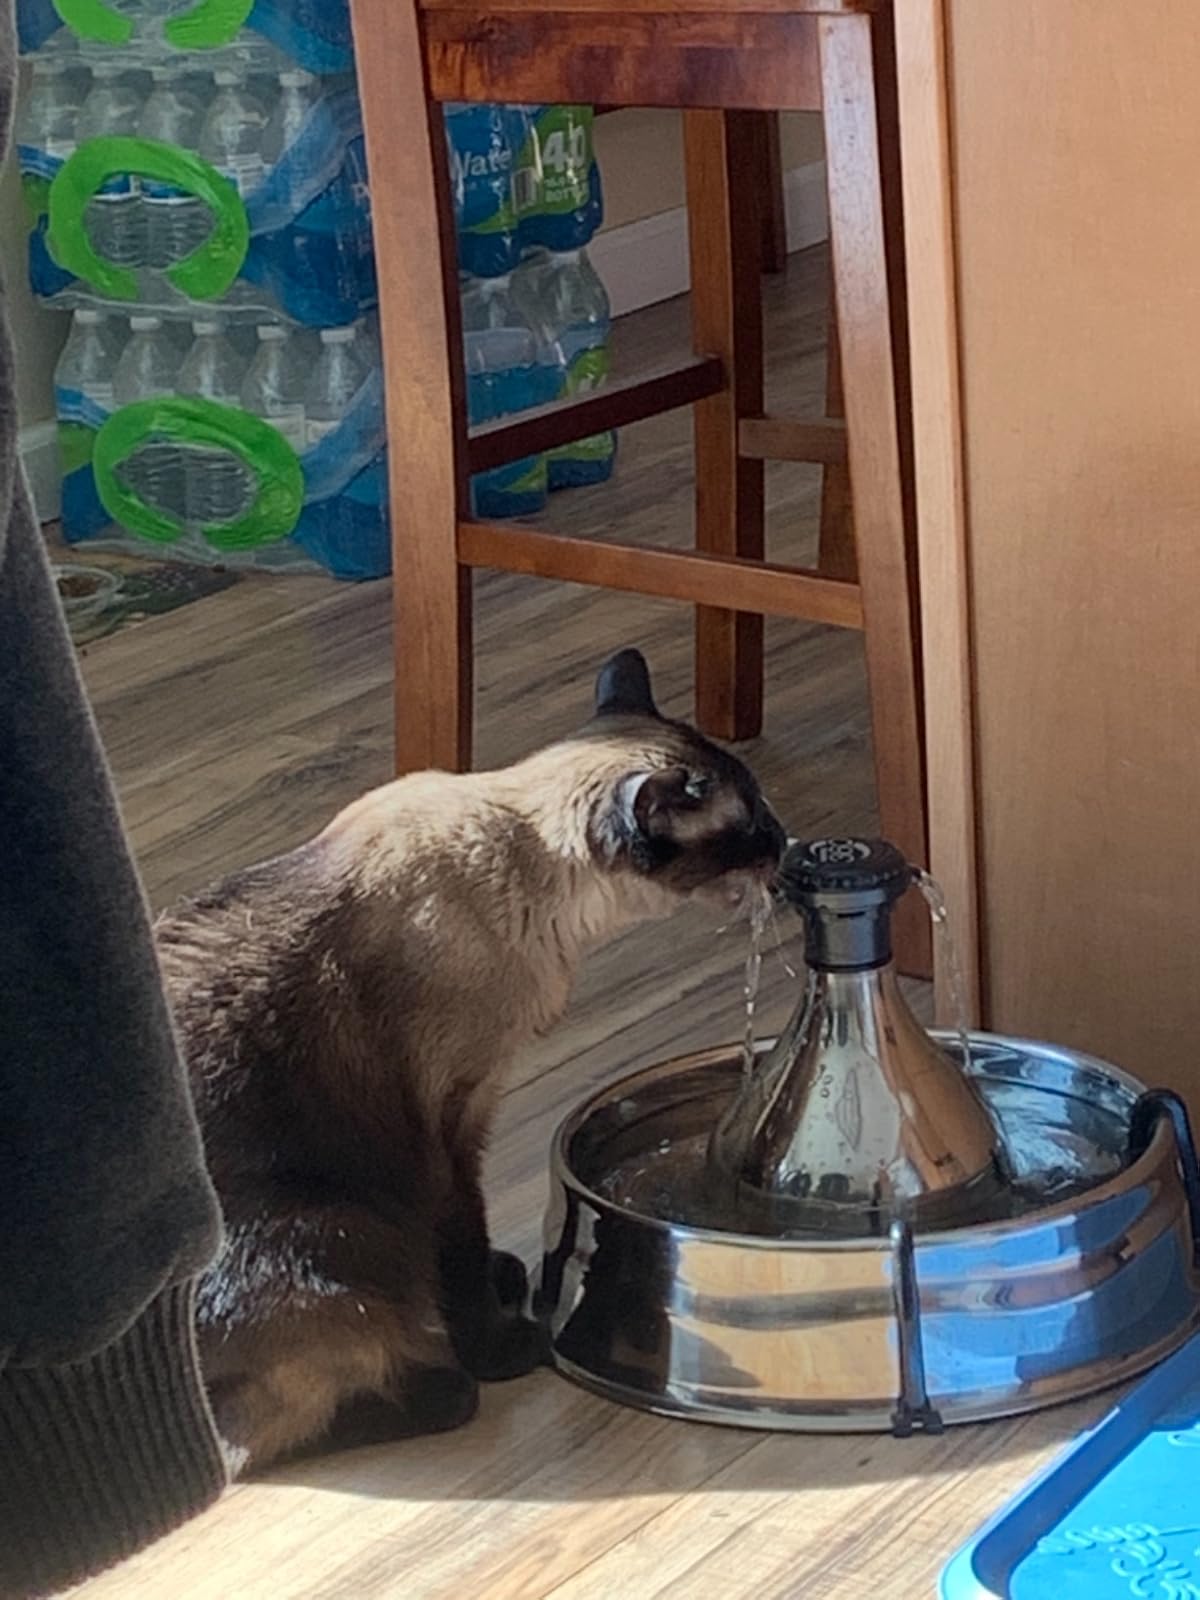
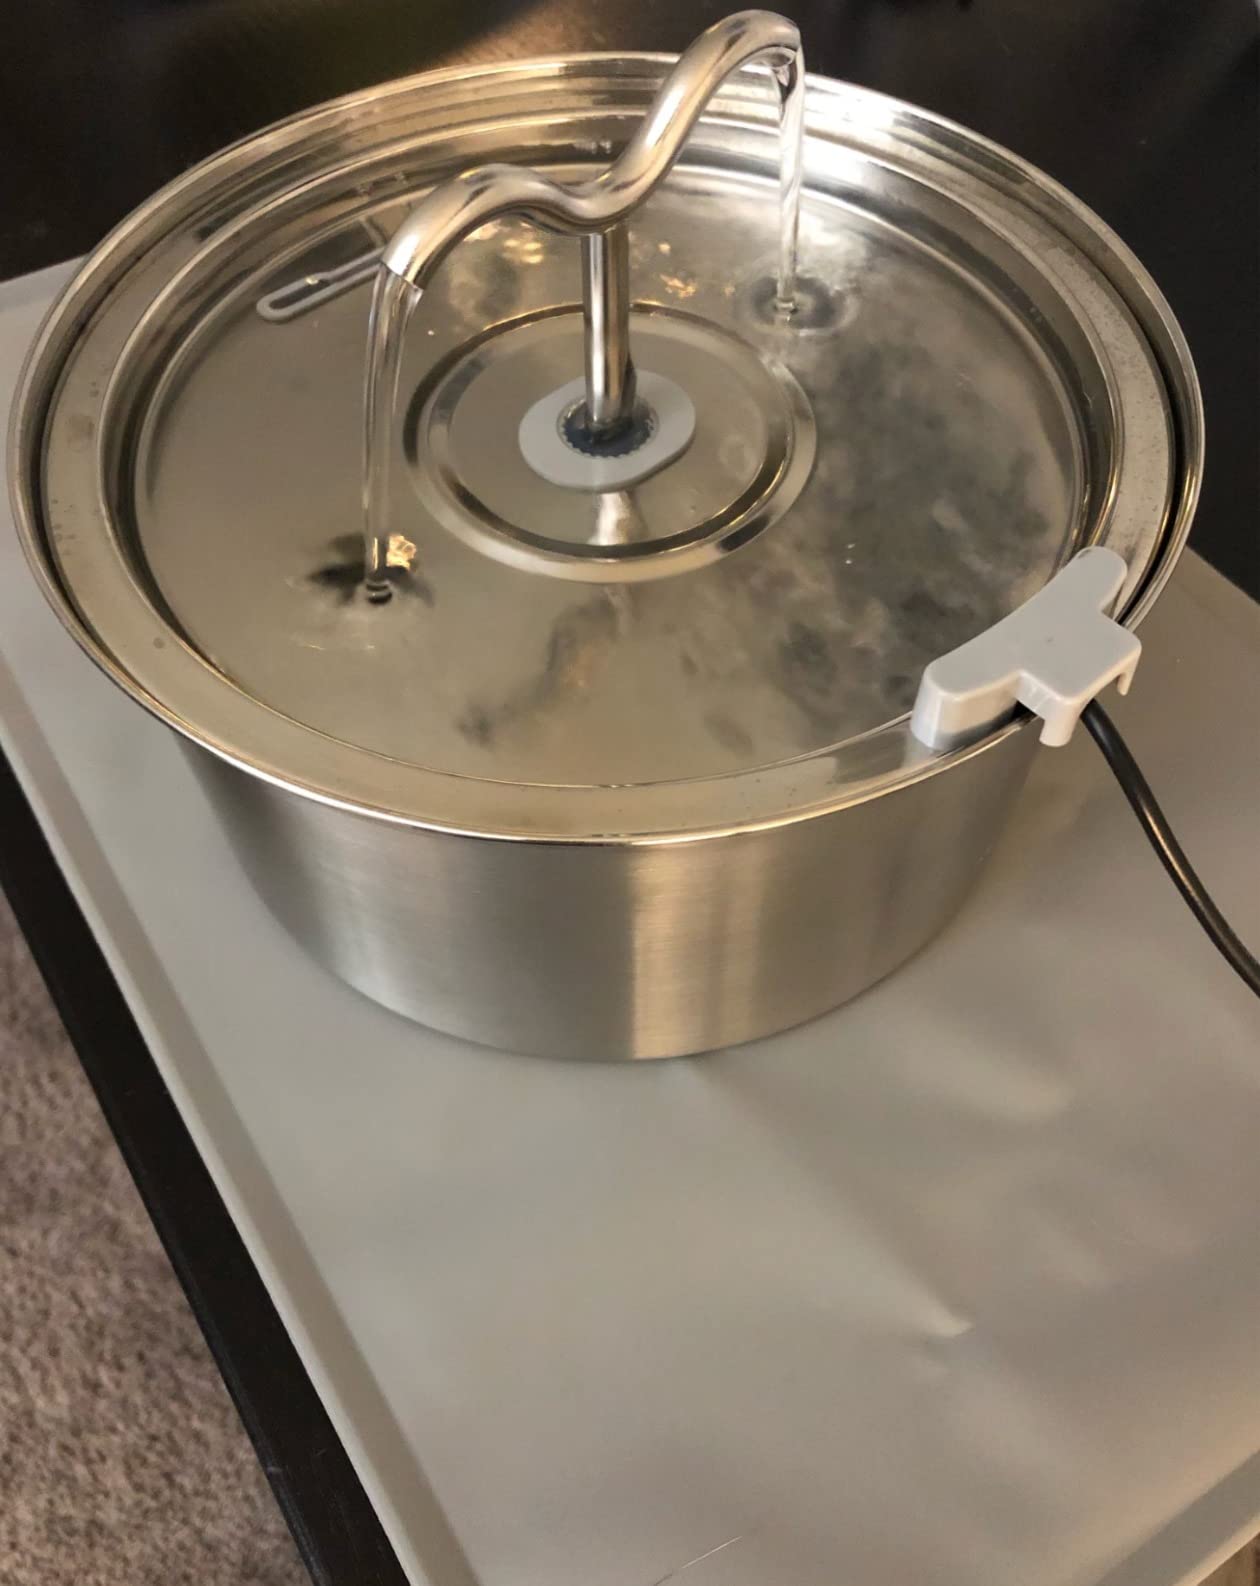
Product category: items_bowl
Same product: no